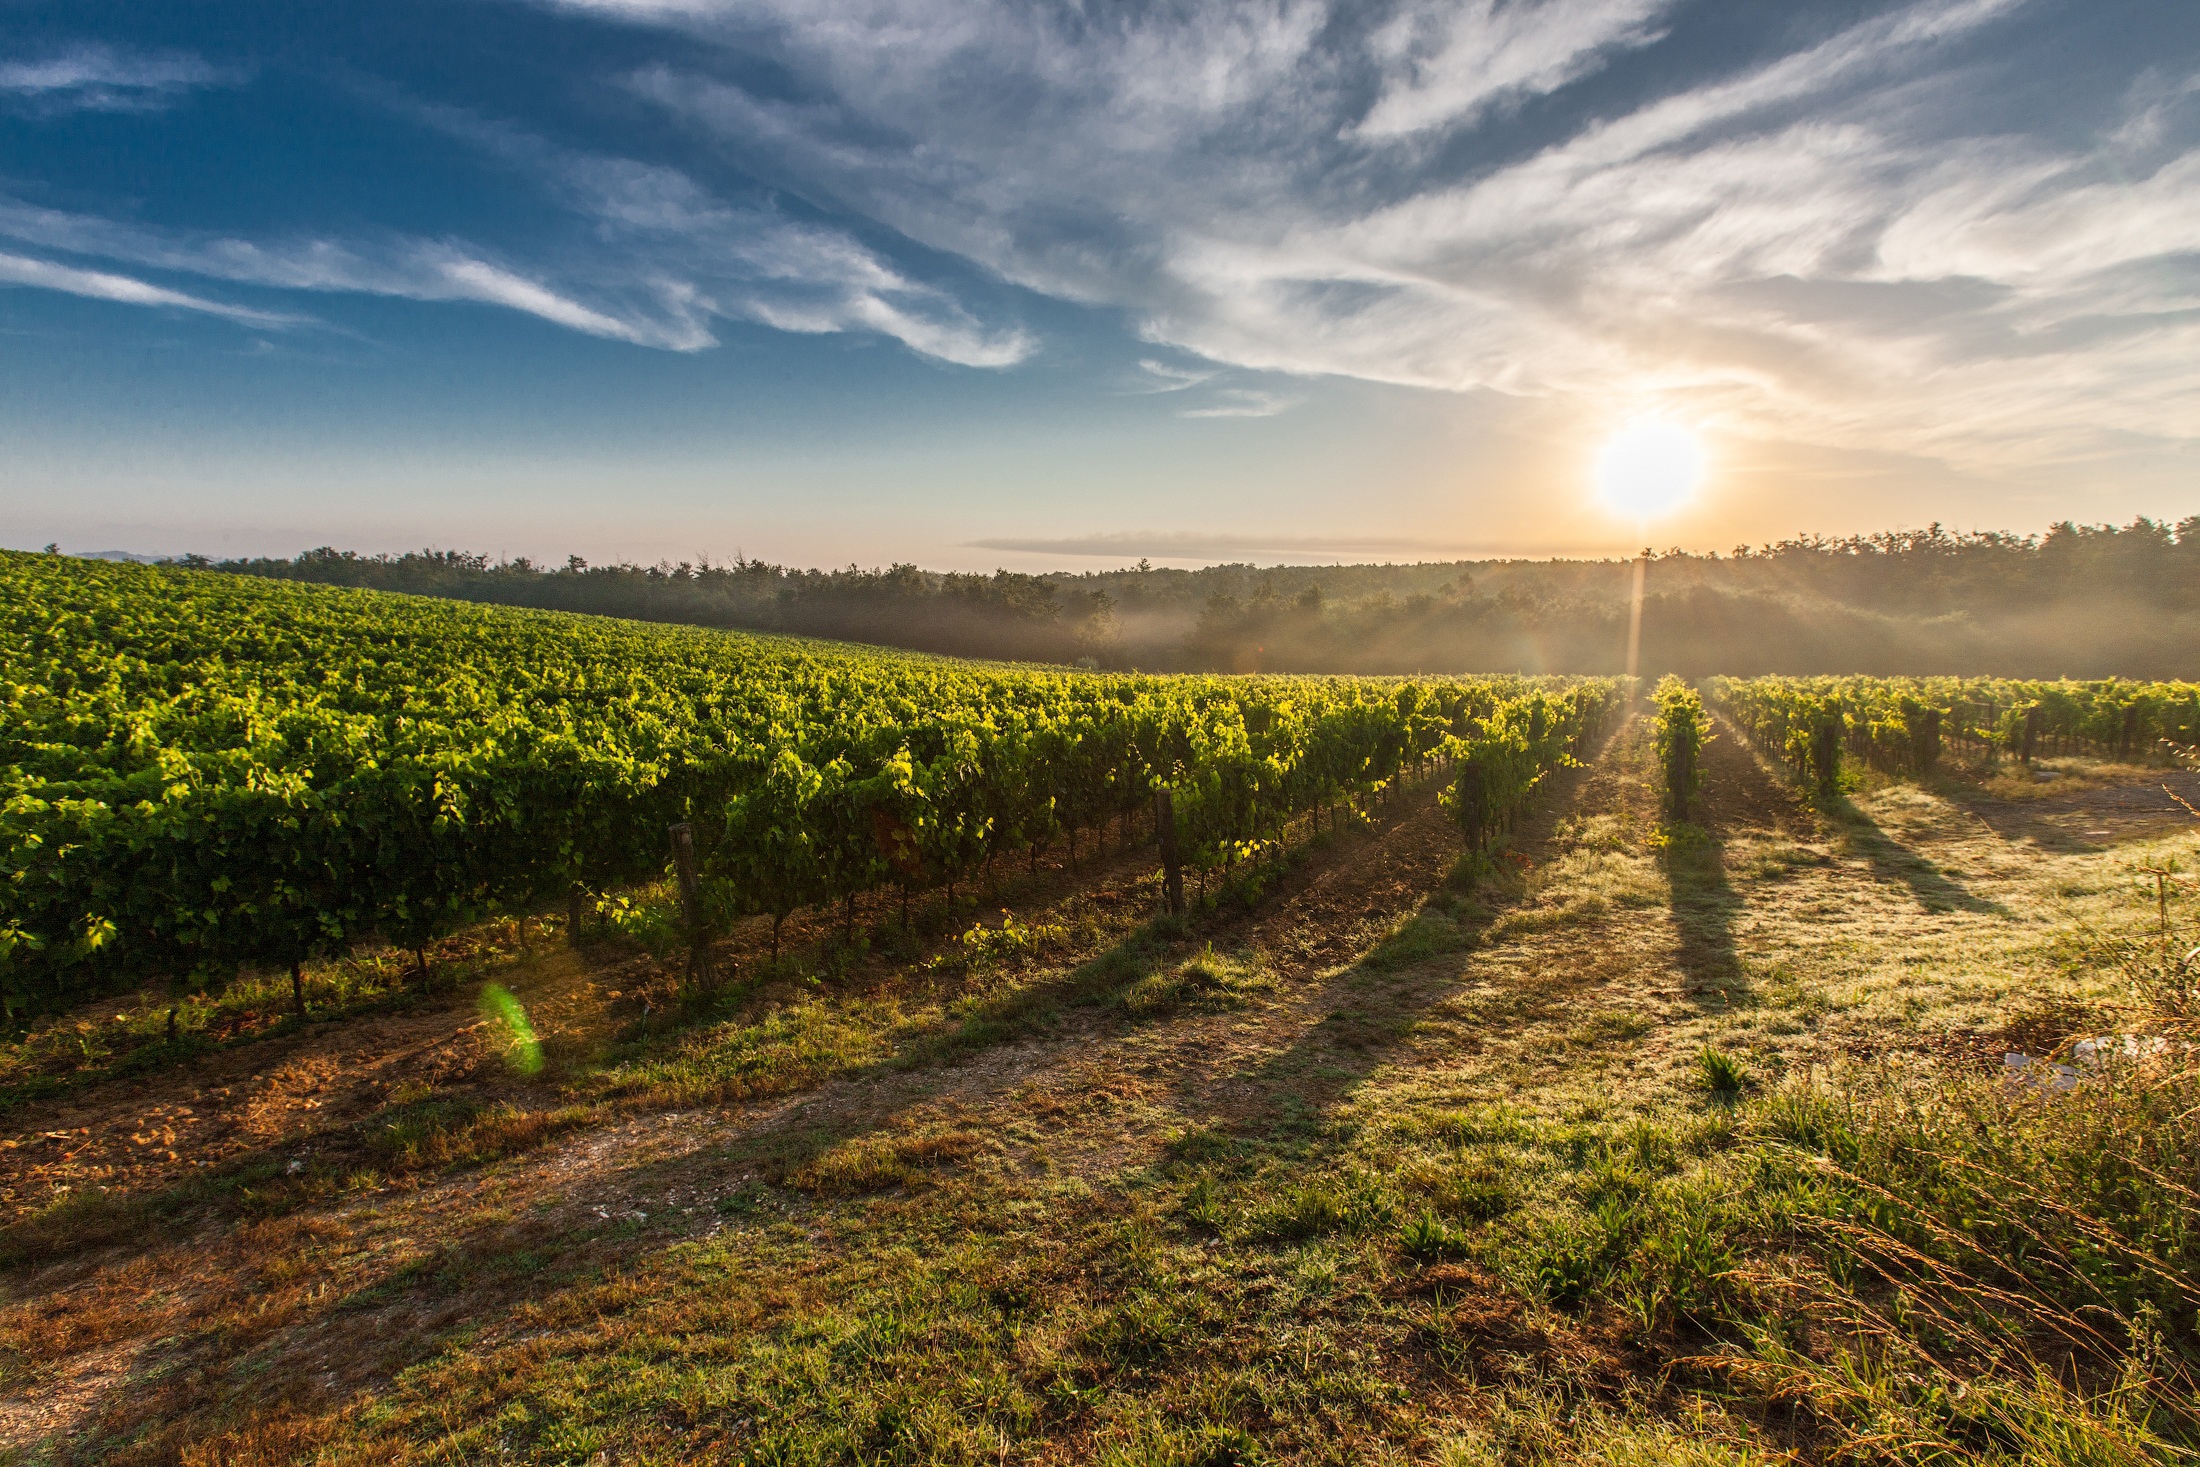
sky, nature, natural landscape, field, cloud, morning, sunlight, light, agriculture, horizon, atmospheric phenomenon, tree, sunset, sunrise, rural area, vineyard, grass, evening, crop, landscape, spring, plant, hill, land lot, plantation, farm, meadow, plain, grassland, photography, soil, road, meteorological phenomenon, autumn, pasture